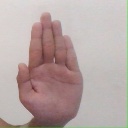
अक्षर: ध